155th (South Scottish) Brigade

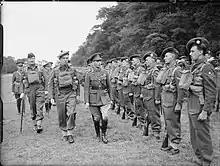
King George VI inspecting men of 155th Brigade Reconnaissance Group at Gorleston in Norfolk, 23 August 1940.

During the Second World War, the 155th Infantry Brigade served with the 52nd Division during Operation Aerial in France in 1940 to cover the withdrawal of the British Expeditionary Force (BEF) which was being evacuated from France. The 52nd Division was itself evacuated from France on 17 June 1940, and spent many years on anti-invasion duties, training to repel an expected German invasion of Britain. From May 1942 to June 1944, the division was trained in mountain warfare yet was never used in the role. They were then trained in airlanding operations but were, again, never utilised in the role. In October 1944, they were sent to Belgium as a standard infantry division to join the 21st Army Group and were attached to First Canadian Army and fought in the Battle of the Scheldt where the 52nd Division gained an excellent reputation. The brigade was attached to 7th Armoured Division during Operation Blackcock in 1945 and ended the war by the River Elbe.